Roman Catholic Diocese of Itabira–Fabriciano

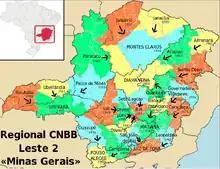
Regional CNBB Leste 2.

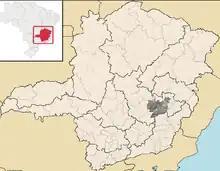
Map of the Roman Catholic Diocese of Itabira–Fabriciano.

The Roman Catholic Diocese of Itabira–Fabriciano is a diocese located in the cities of Itabira and Coronel Fabriciano in the ecclesiastical province of Mariana in Brazil.